Climate change in Austria

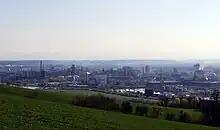
Voestalpine in Linz is the biggest emitter of CO equivalents in Austria

Making up 30% of emissions in 2019, the transportation sector is Austria's largest contributing sector to climate change. Since 1990, emissions in the transportation sector have increased by 52% and there has been no significant reduction in pollution since 2005. The largest amount of emissions is connected to road traffic and specifically passenger cars. Fuel export is an issue as well, as due to the relatively low prices compared to neighbouring countries, people cross the borders to refuel their cars in Austria. This contributed to 25% of emissions in the transportation sector in 2020.